Animal cognition

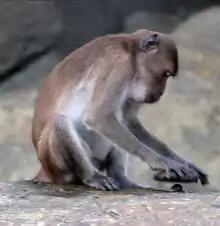
A crab-eating macaque using a stone tool to crack open a nut

Animal cognition encompasses the mental capacities of non-human animals, including insect cognition. The study of animal conditioning and learning used in this field was developed from comparative psychology. It has also been strongly influenced by research in ethology, behavioral ecology, and evolutionary psychology; the alternative name cognitive ethology is sometimes used. Many behaviors associated with the term "animal intelligence" are also subsumed within animal cognition.